The Brighton to Portsmouth line of the LBSCR

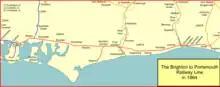
Branch lines flourish: 1864

The opening of the Portsmouth Direct Line in 1859 emphasised the inferiority of the LBSCR route to Portsmouth. The movable River Arun bridge at "Arundel" (later renamed Ford station, needed to be widened as it formed the only remaining piece of single track on the Portsmouth line. Negotiations with the Admiralty, as guardians of navigable waterways, resulted in agreement by them to narrow the channel, reducing the cost of the bridgeworks. A condition for this was that the LBSCR build a new line from Littlehampton, through the "Arundel" station and on to Arundel itself, and connecting at Pulborough with the existing LBSCR line from Horsham to Midhurst, known as the Mid-Sussex Line.